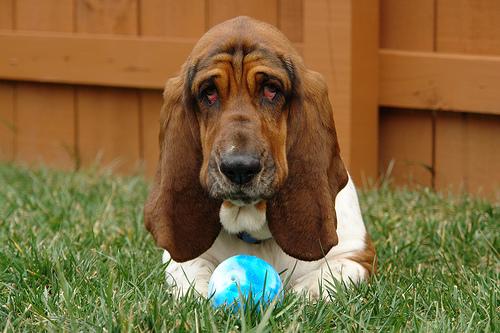
Breed: basset hound